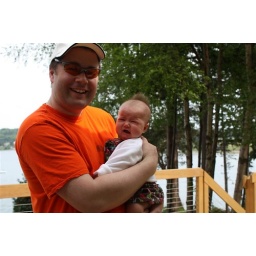
NO. I am NOT enjoying this bright orange shirt all up in my grill.